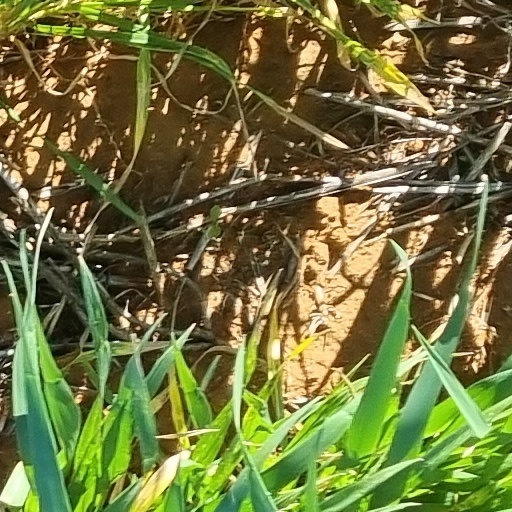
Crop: wheat